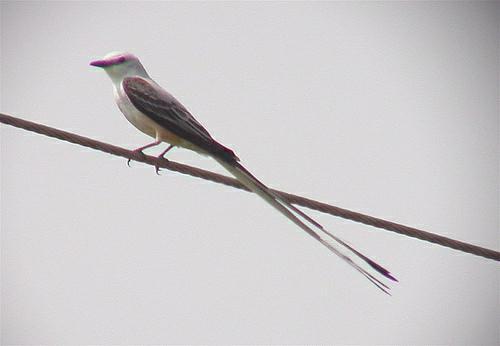
A photo of a scissor tailed flycatcher